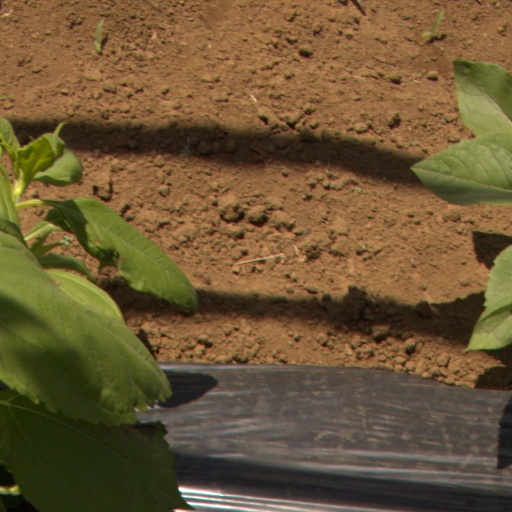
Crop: Jerusalem artichoke